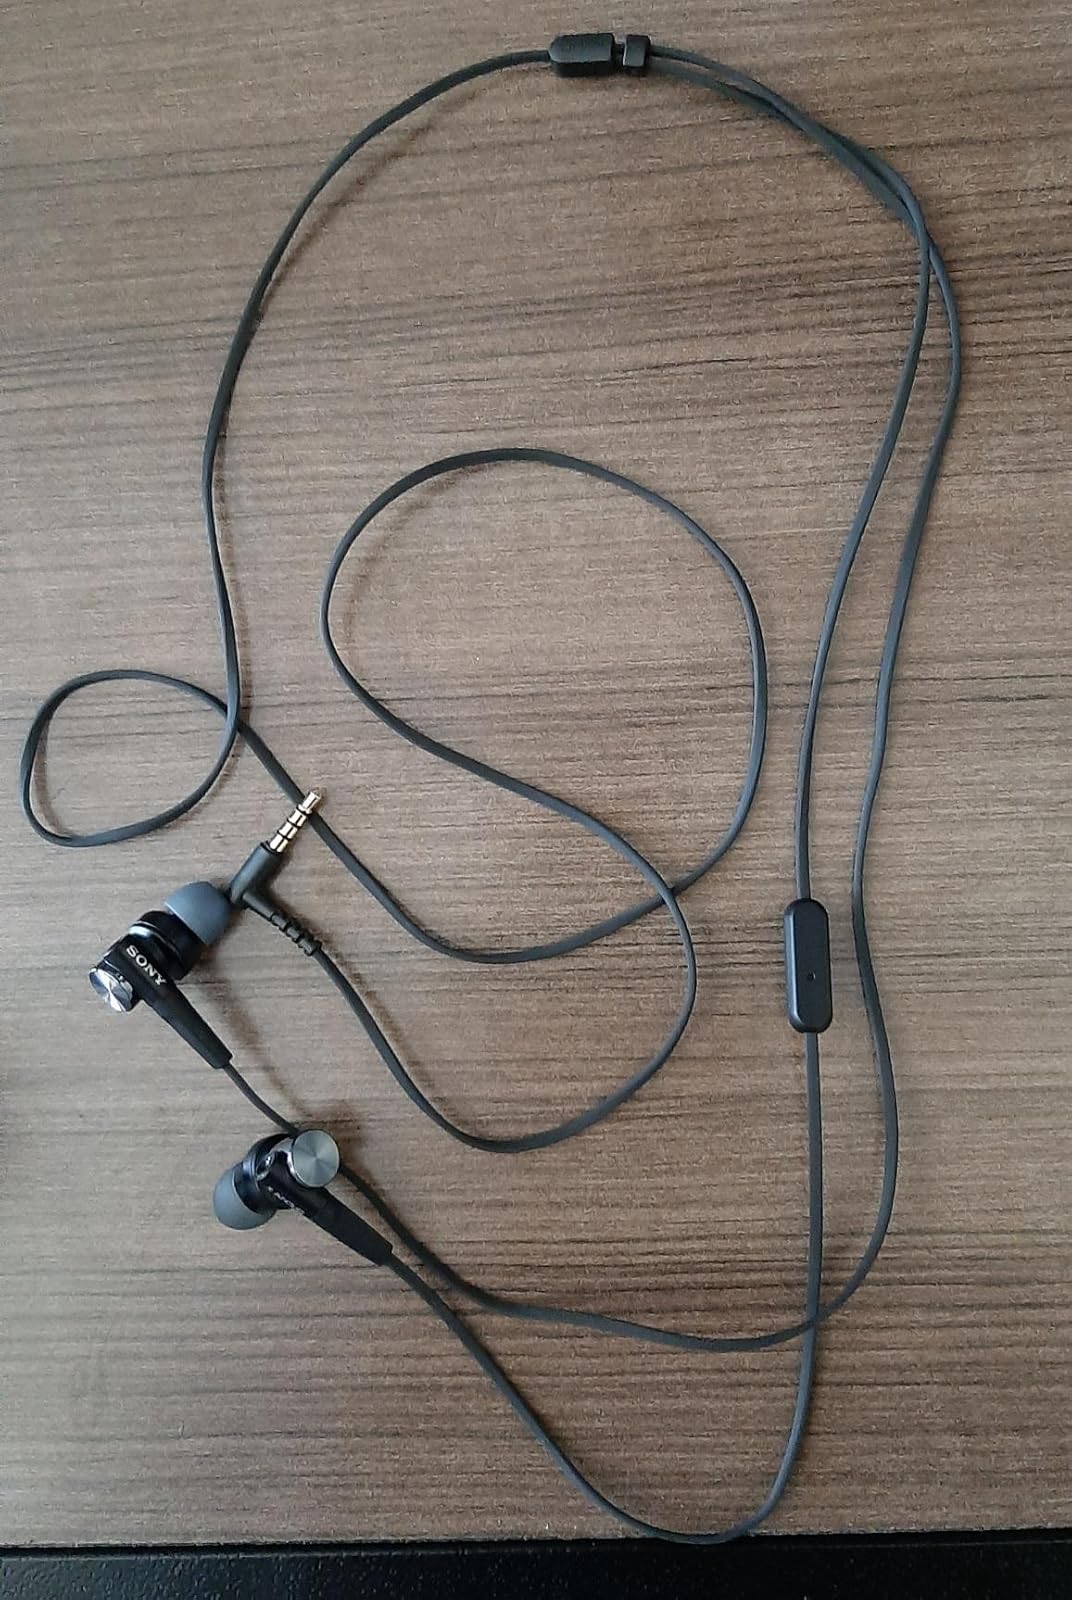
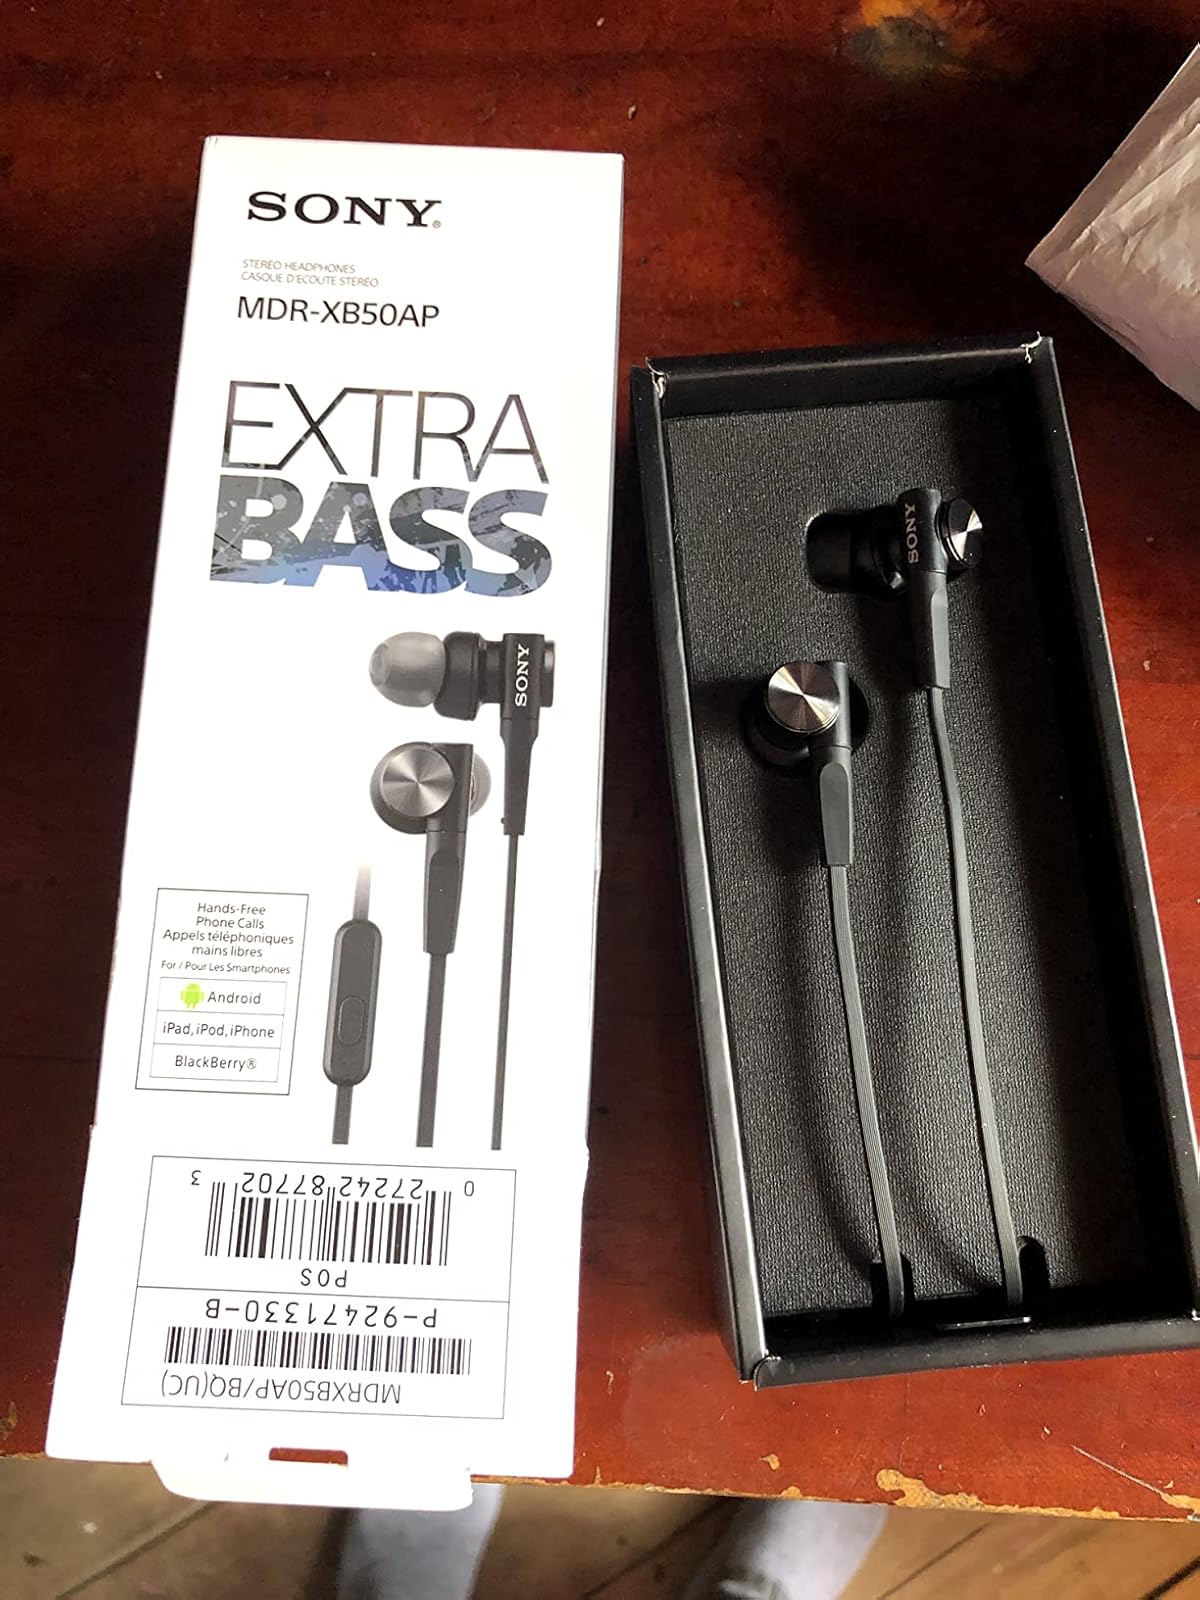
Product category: headphones
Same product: yes